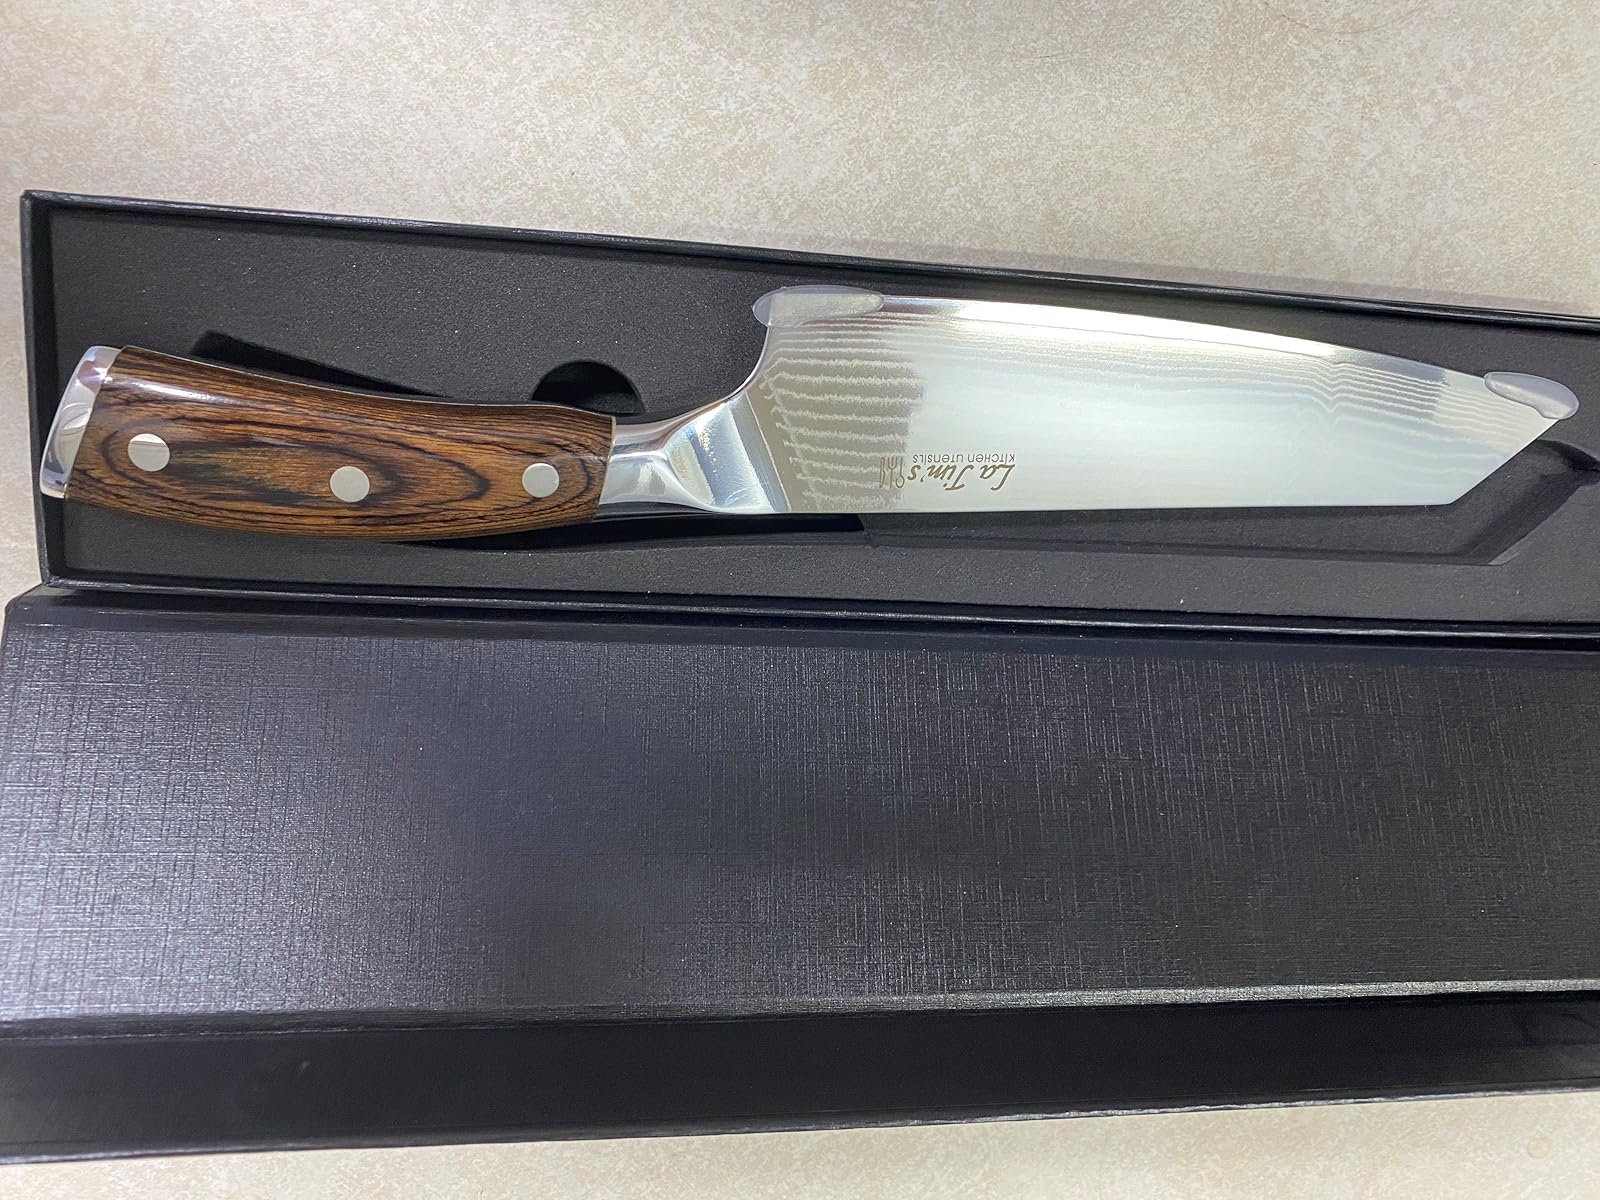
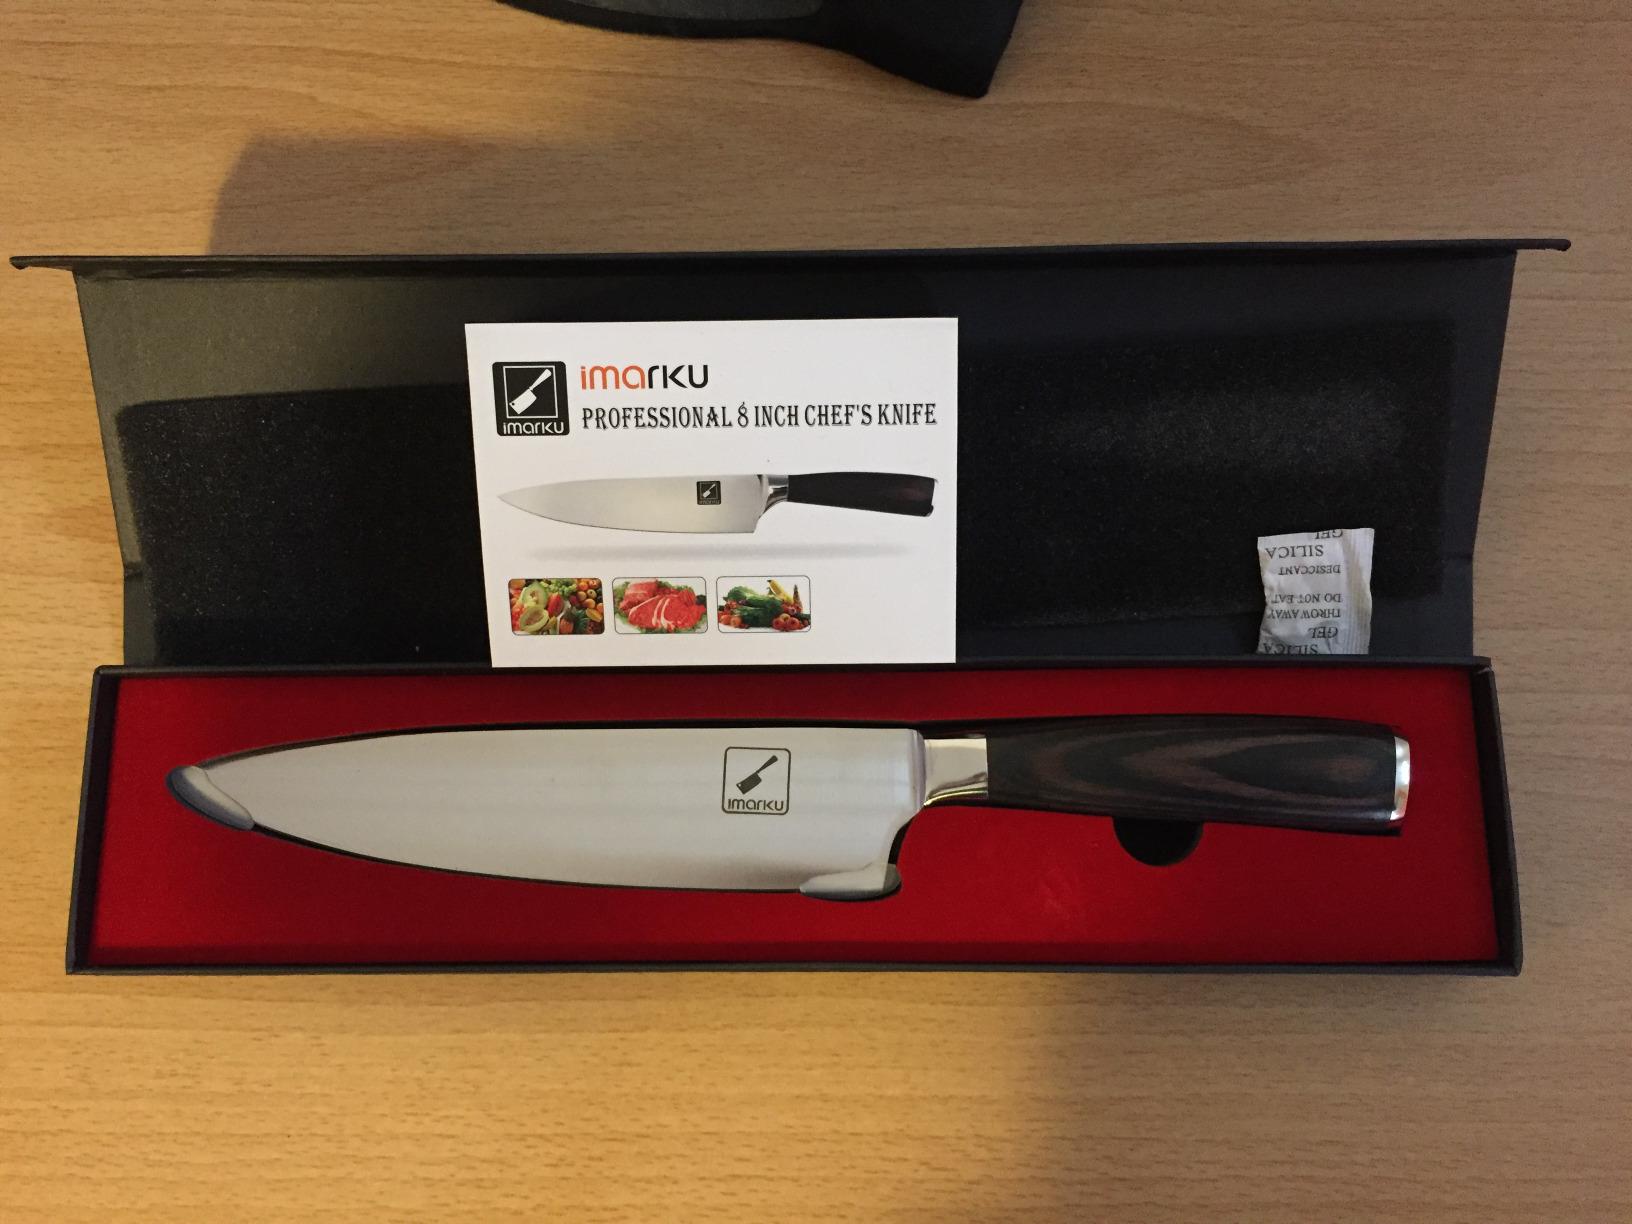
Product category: items_knife
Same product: no